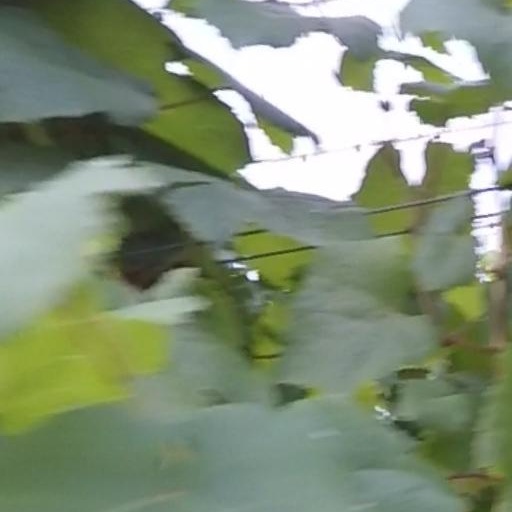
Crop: grape